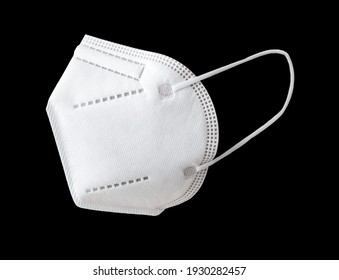
Label: trash